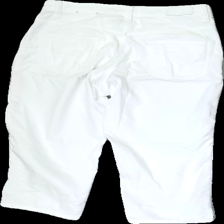
View: back
Type: Jeans
Category: Ladies
Brand: Not in the list
Brand text on label: Honey
Colors: White
Material: 83% Cotton 17% Polyester
Cut: Cropped, Tight
Size: S
Trend: Denim
Price range: 50-100
Recommended usage: Reuse
Description: cropped white jeans